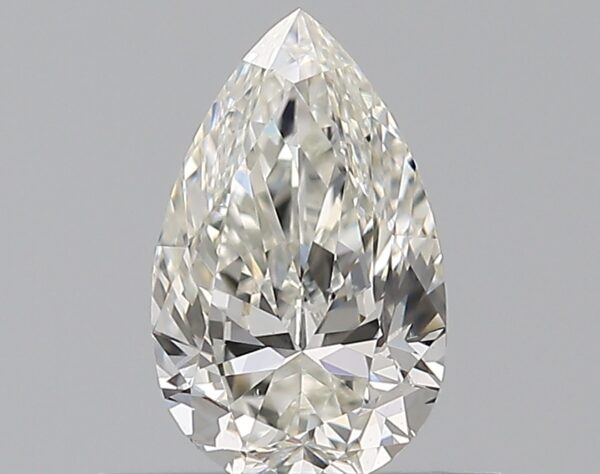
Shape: pear
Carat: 0.5
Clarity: VS2
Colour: I
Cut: EX
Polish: EX
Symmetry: VG
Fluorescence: N
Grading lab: GIA
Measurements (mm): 6.98 x 4.28 x 2.68